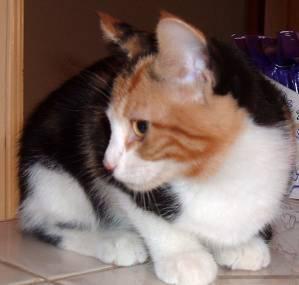
cat